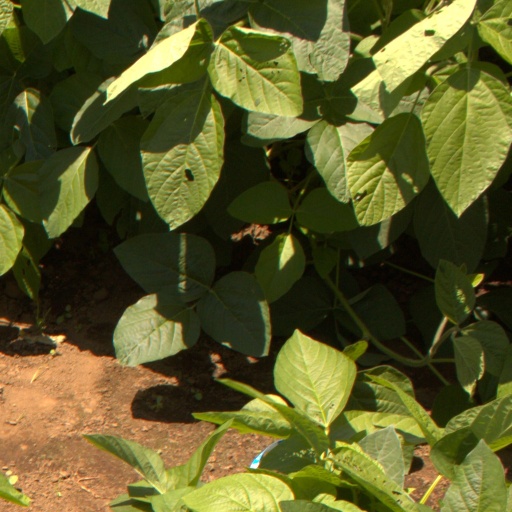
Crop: soybean